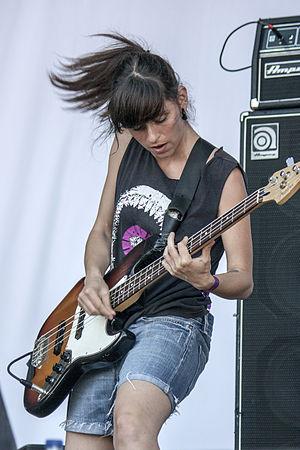
Linda Martini est un groupe de rock alternatif portugais, originaire de Lisbonne. Tous les membres sont issus de la scène punk hardcore de Lisbonne.